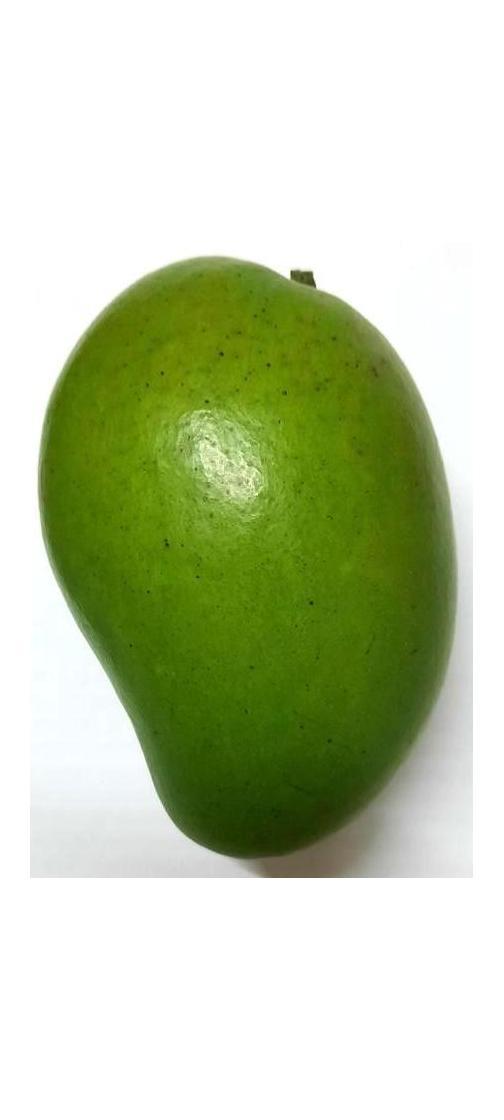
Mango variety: Amrapali